VXE-6

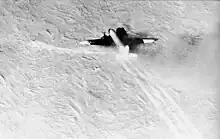
The R4D-5L "Que Sera Sera" lands at South Pole on 31 October 1956.

On 31 October 1956, during Operation Deep Freeze II, "Qué Será Será", a ski-equipped R4D Dakota piloted by LCDR Conrad S. Shinn, became the first plane to land at the South Pole. The seven United States Navy men (RADM George J. Dufek, CAPT Douglas L. Cordiner, CAPT William M. Hawkes, LCDR Conrad S. Shinn, LT John R. Swadener, AD2 John P. Strider, and AT2 William A. Cumbie Jr.) aboard that aircraft were the first to stand at this spot in 44 years, the last being Robert Falcon Scott's ill-fated Terra Nova Expedition in January 1912. RADM Dufek had chosen LCDR Shinn and his flight crew to attempt the landing, which was an extraordinary undertaking since the South Pole was almost above sea level where the aircraft engines would operate considerably below their optimum power levels. In addition it was expected that extremely cold conditions could be expected on the surface. The landing party remained at the South Pole for only 49 minutes, setting up navigational aids to assist the future delivery of materials and equipment for constructing a scientific observation station at the spot. Also in 1956, an R4D Dakota delivered the first group of 11 Seabees and 11 dog sleds, together with tents and other equipment to the South Pole, to begin construction of the first South Pole Station.